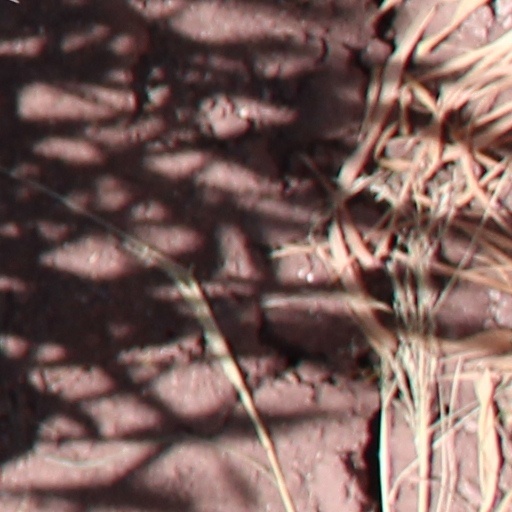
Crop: wheat